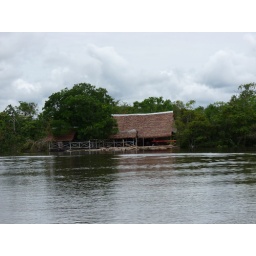
A house by the river